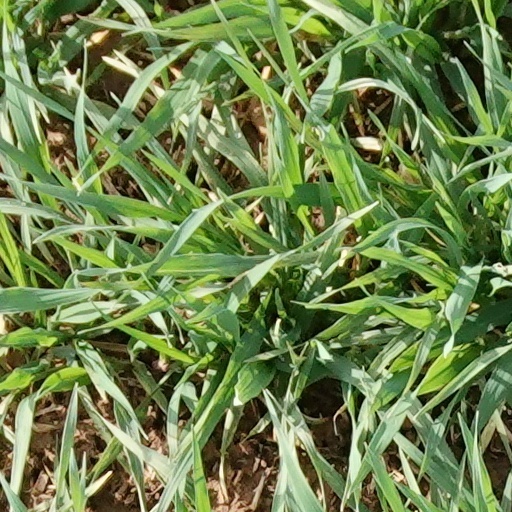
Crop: wheat